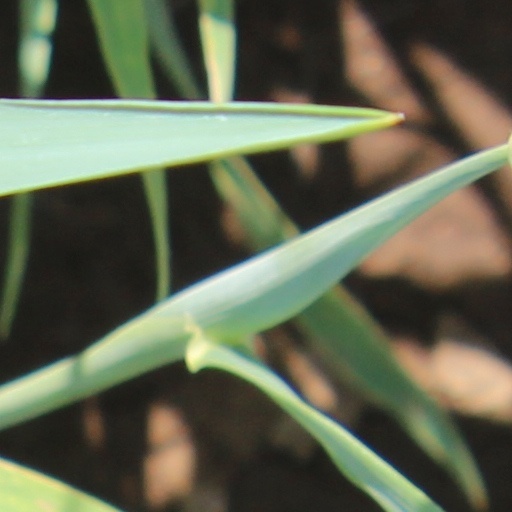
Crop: wheat